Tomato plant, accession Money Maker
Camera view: bottom (45 deg); turntable rotation: 270 degrees
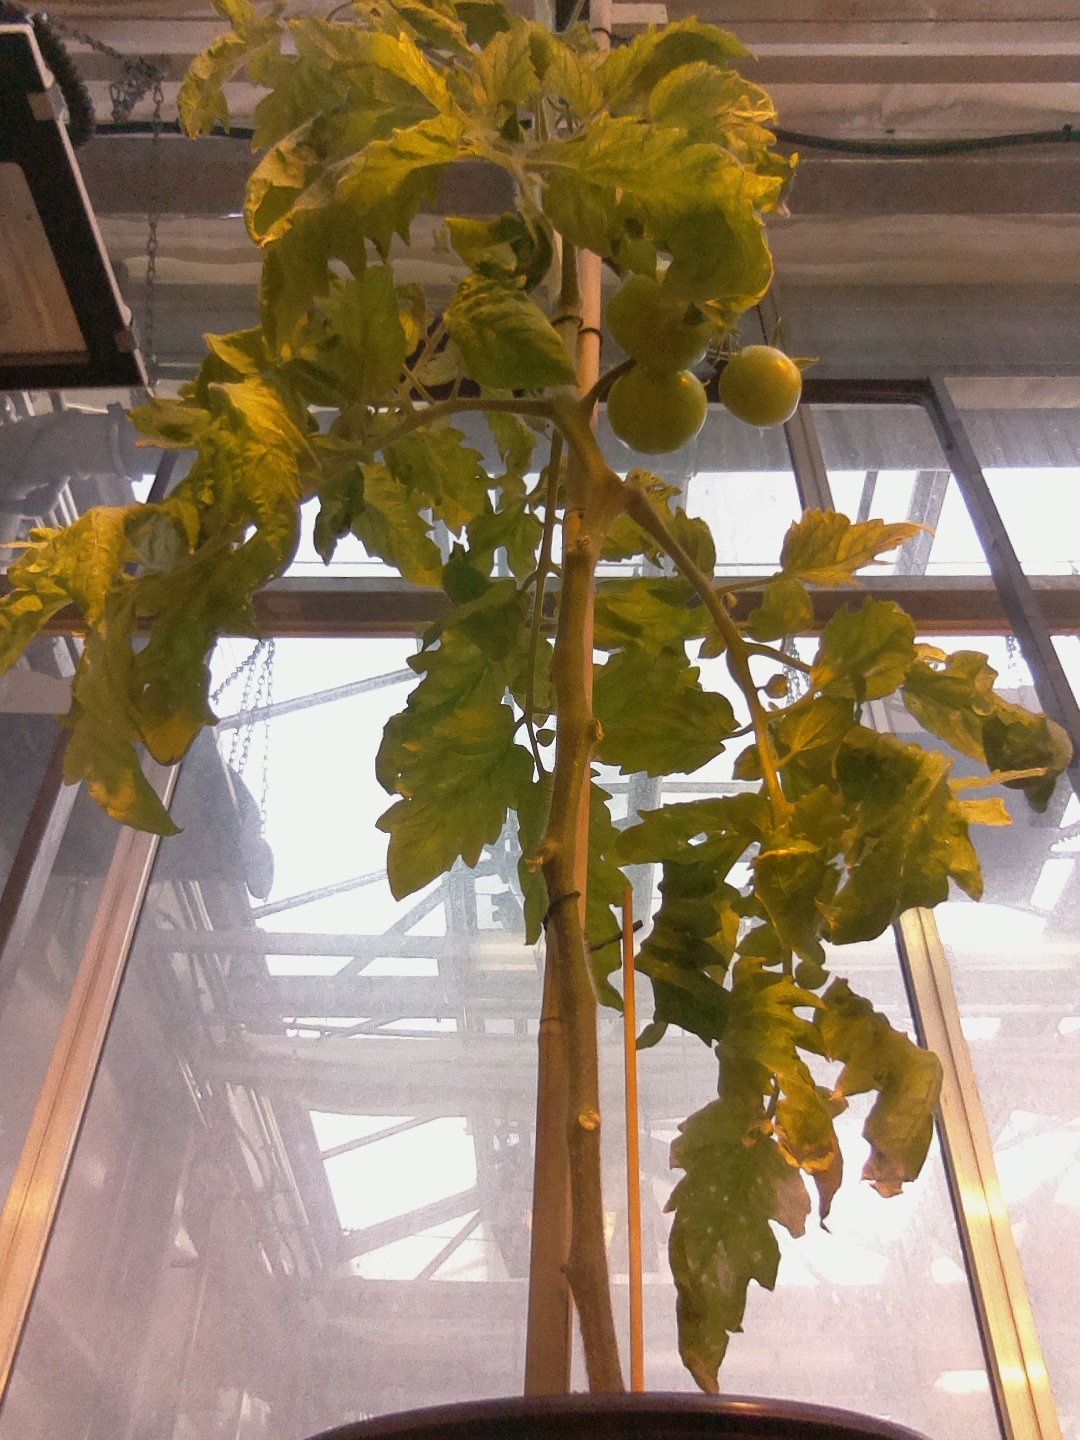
BBCH growth stage 79: 90% -100% of final fruit size